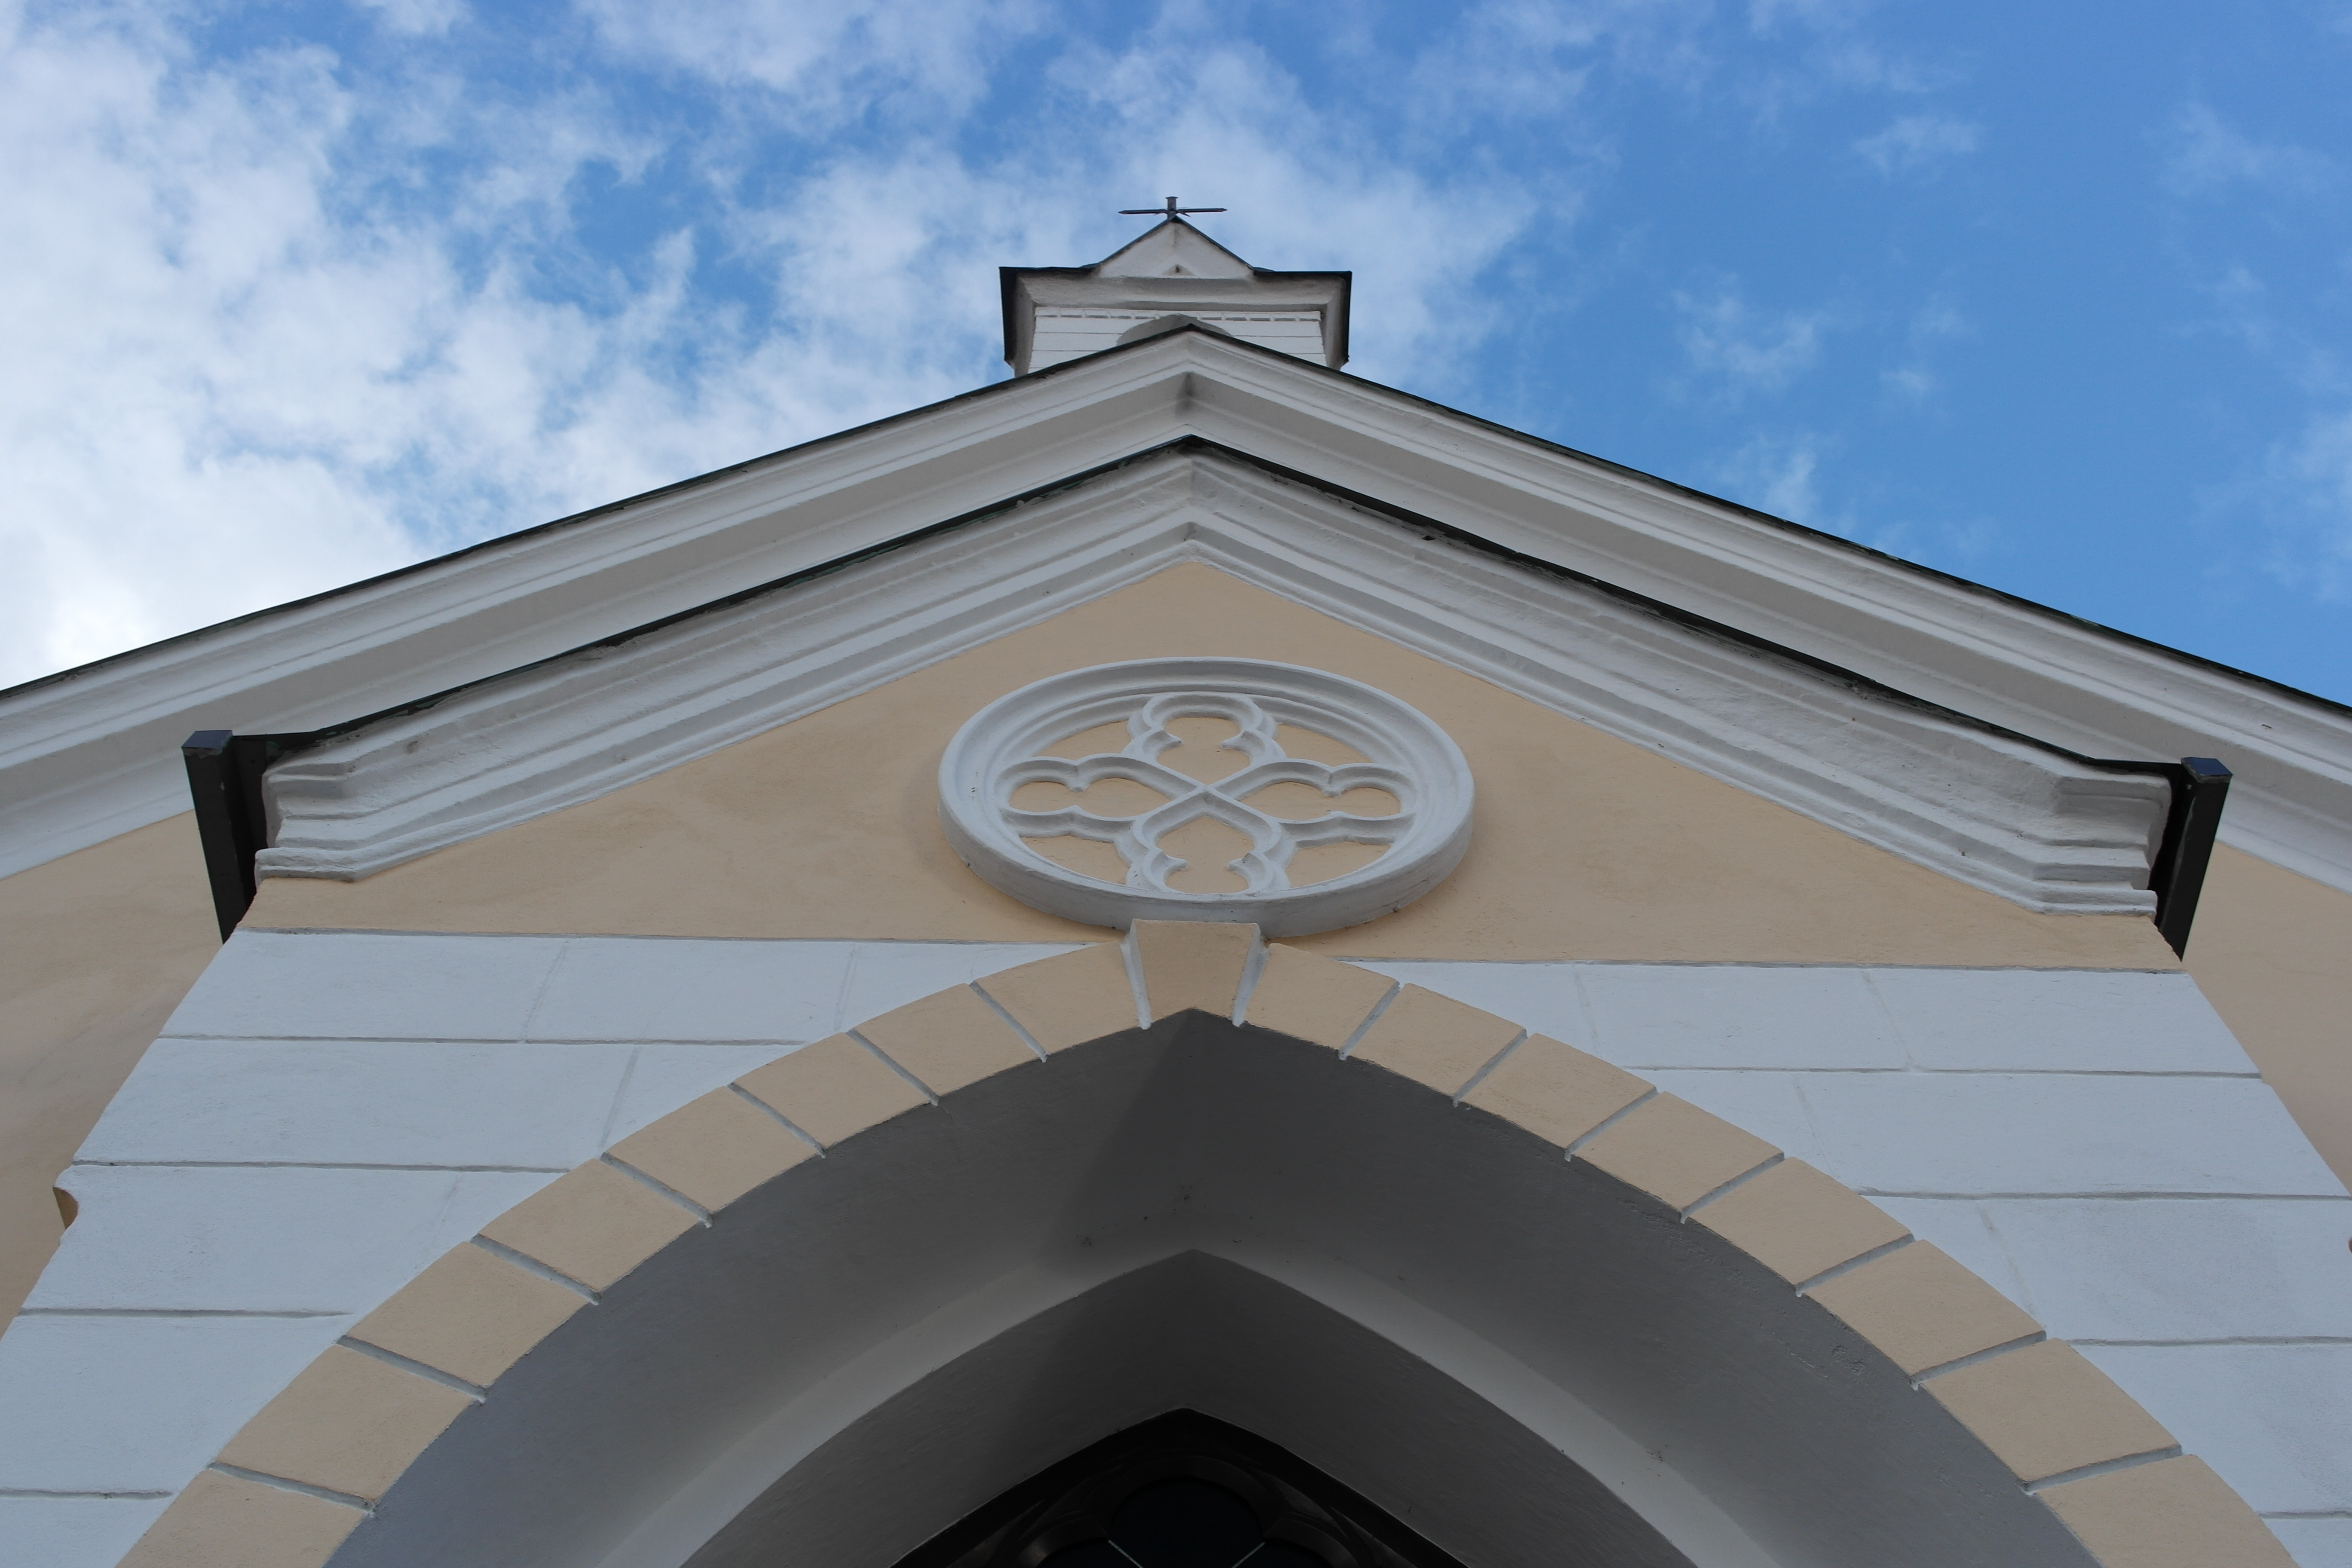
architecture, roof, building, monument, symbol, religion, facade, church, cross, symmetry, prayer, daylighting